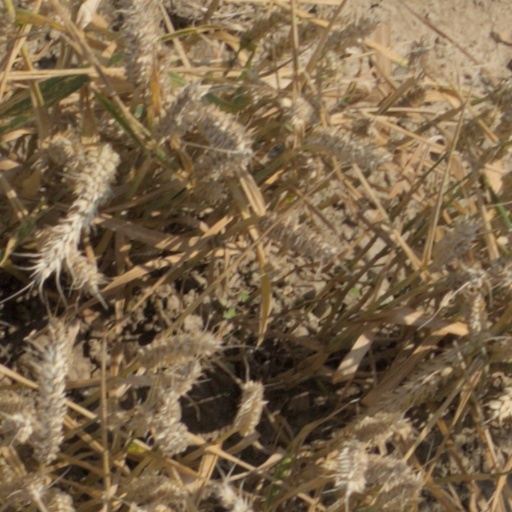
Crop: wheat